Alassane Ndao

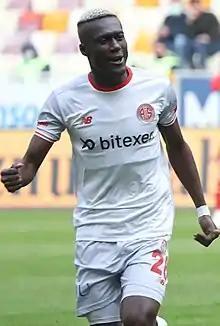
Ndao with Antalyaspor in 2022

Alassane Ndao (born 31 December 1996) is a Senegalese professional footballer who plays as a winger for Süper Lig club Konyaspor.